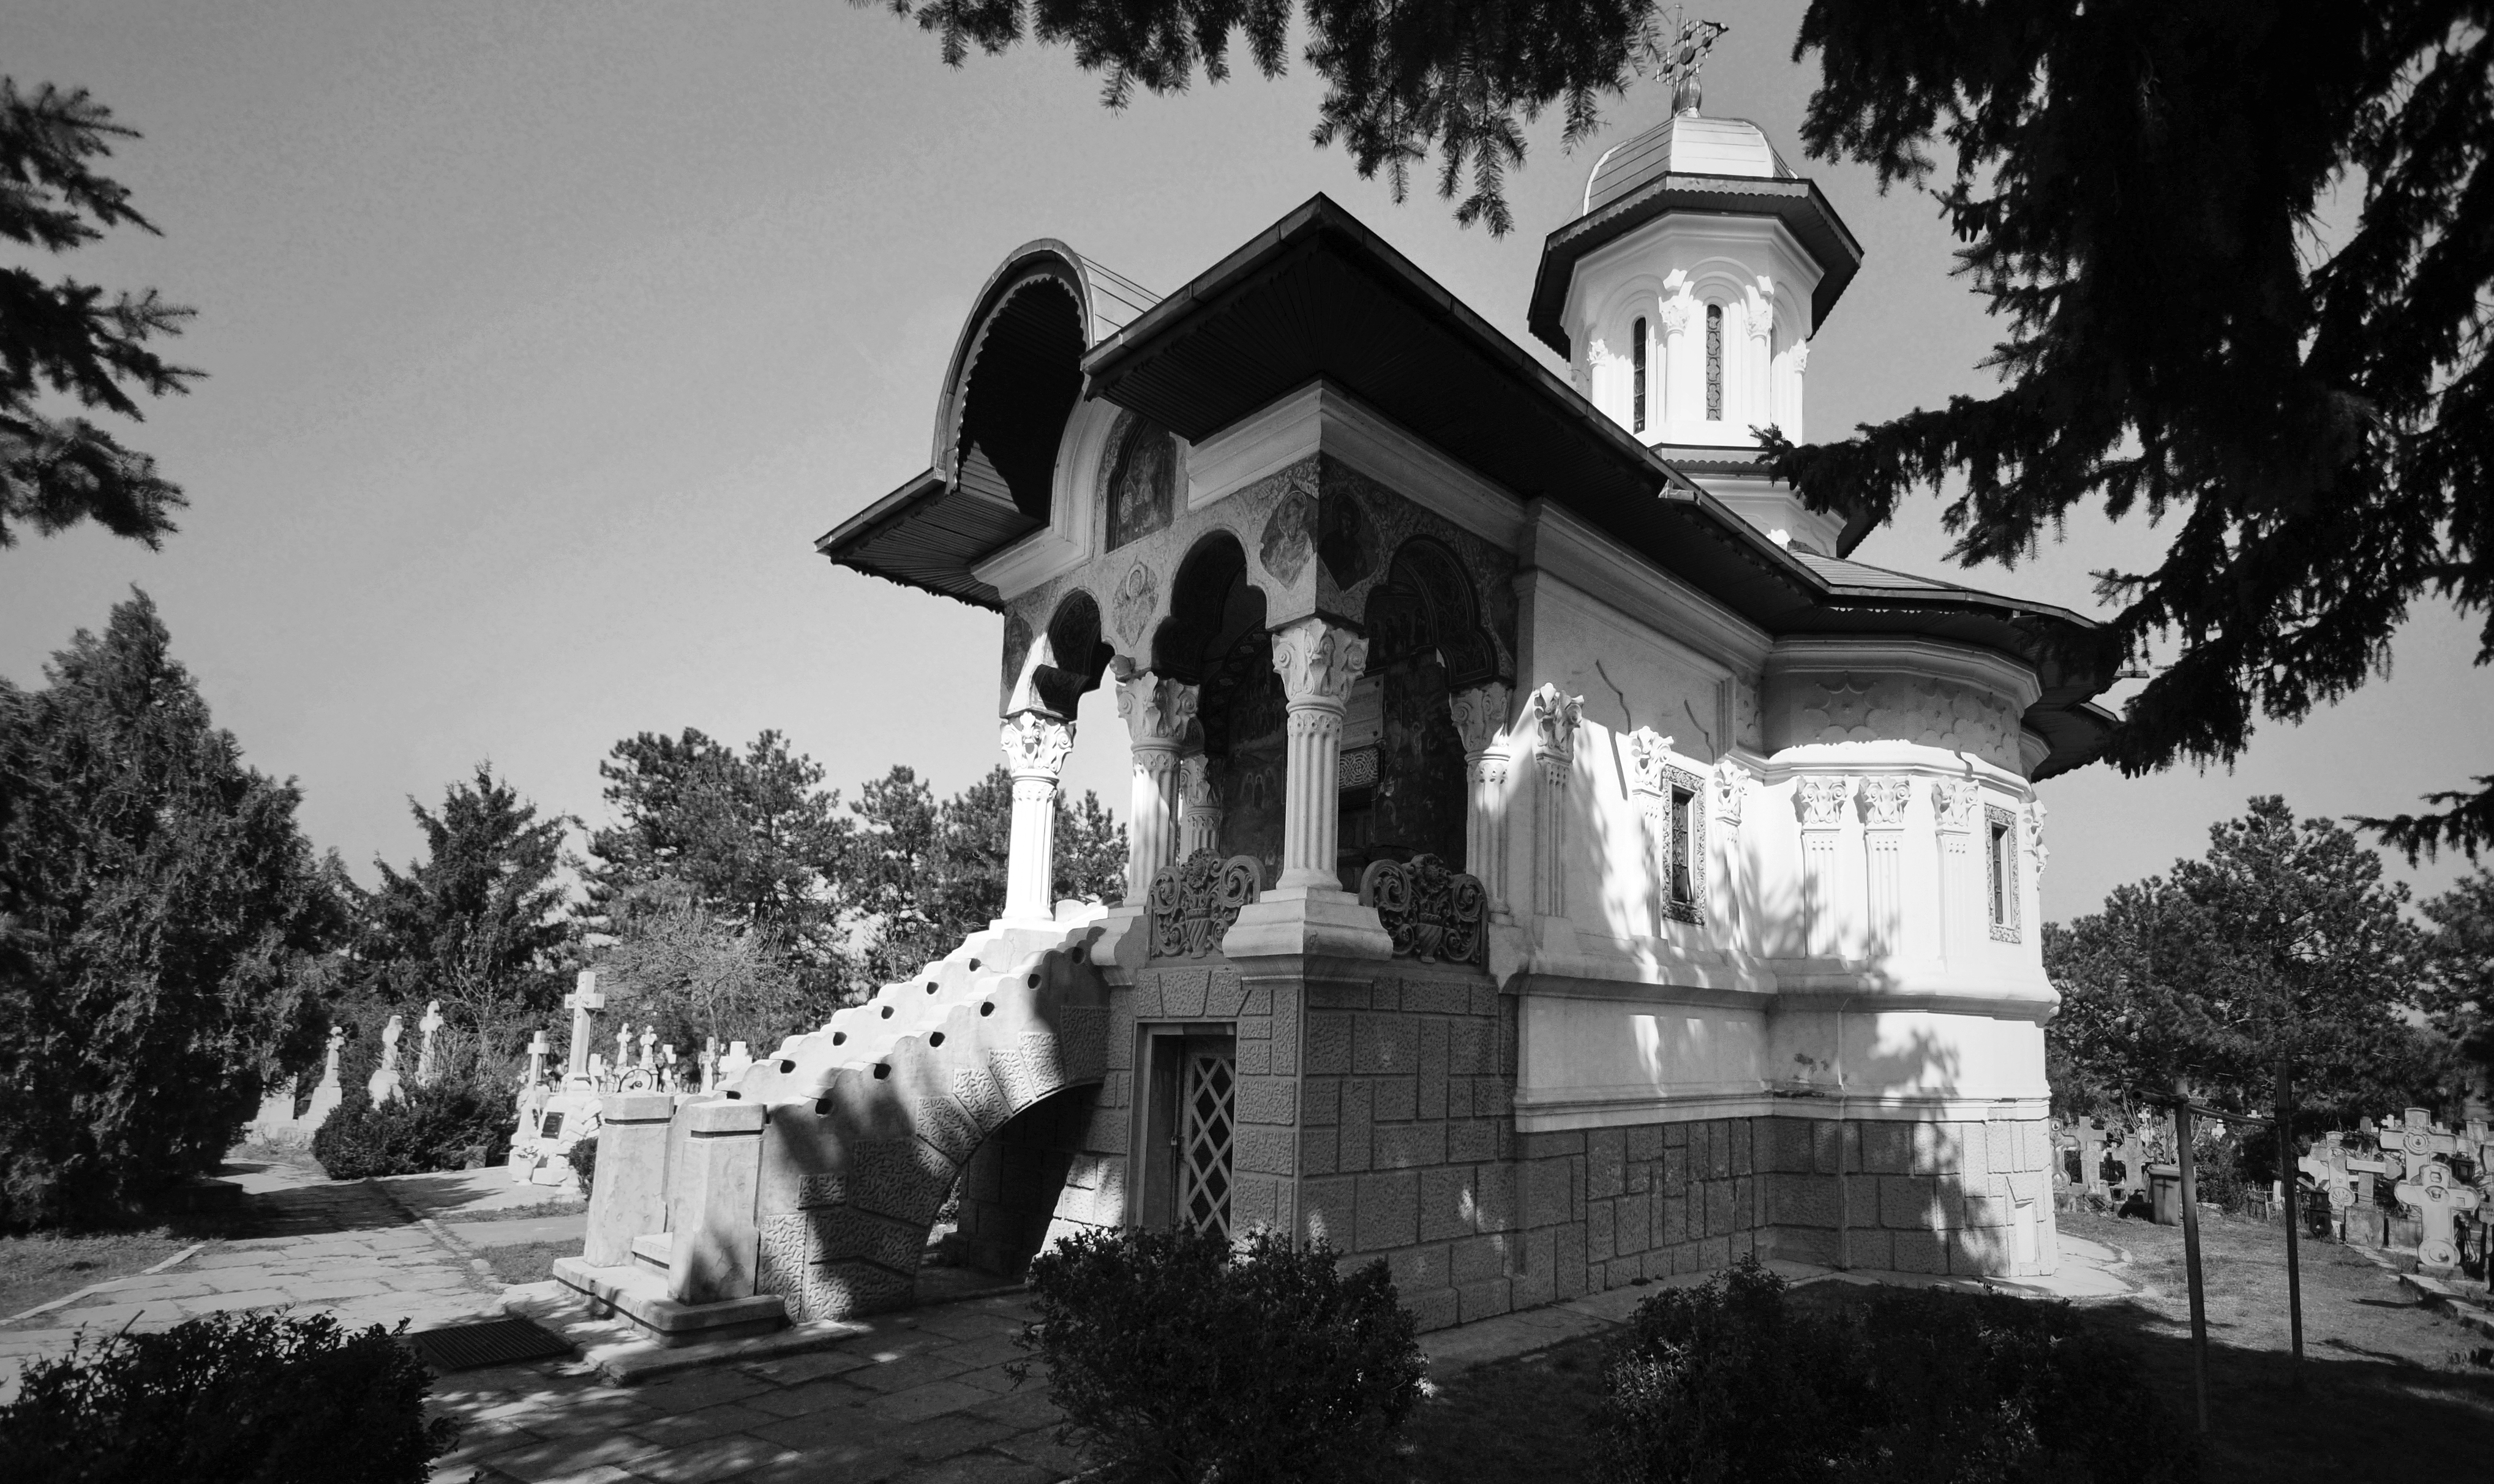
tree, black and white, architecture, white, night, photography, mansion, house, home, monument, photo, arch, church, chapel, exterior, cemetery, black, monochrome, photos, cool image, de, monastery, photograph, fisheye, fotografie, history, style, image, arc, revival, capela, romania, bucharest, biserica, arhitectura, orthodoxy, romanian, ortodoxa, patrimoniu, ortodox, manastirea, manastire, bucuresti, stil, neoromanian, neoromanesc, cimitir, paraclis, mnstireacernica, lazar, lmiifiimb1530007, monochrome photography